Jean-Charles Frontier

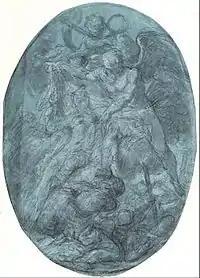
"Time Unveils the Truth", black and white chalk drawing from 1755, now in the Museum Kunstpalast

Jean-Charles Frontier was born in Paris in 1701. He was a pupil of Claude-Guy Hallé, and took the first prize at the Academy in 1728, with a picture of "Ezekiel abolishing Idolatry and establishing the Worship of the true God." His works also include the 1743 "The Nativity". He was received as an academician in 1744, with the picture "Prometheus bound on Caucasus," now in the Louvre. He exhibited at the Salon from 1743 to 1761, and became director of the Academy of Lyon, where he died in 1763.